Allan Octavian Hume

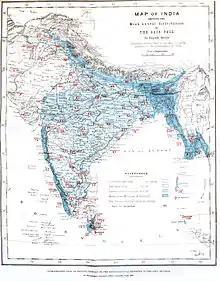
Hume was among the first to recognize an association between the avifaunal composition and rainfall distribution. This rainfall map was published in volume 8 of "Stray Feathers" (1878).

In his younger days Hume had studied some geology from the likes of Gideon Mantell and appreciated the synthesis of ideas from other fields into ornithology. Hume included in 1872, a detailed article on the osteology of birds in relation to their classification written by Richard Lydekker who was then in the Geological Survey of India. The early meteorological work in India was done within the department headed by Hume and he saw the value of meteorology in the study of bird distributions. In a work comparing the rainfall zones, he notes how the high rainfall zones indicated affinities to the Malayan fauna.